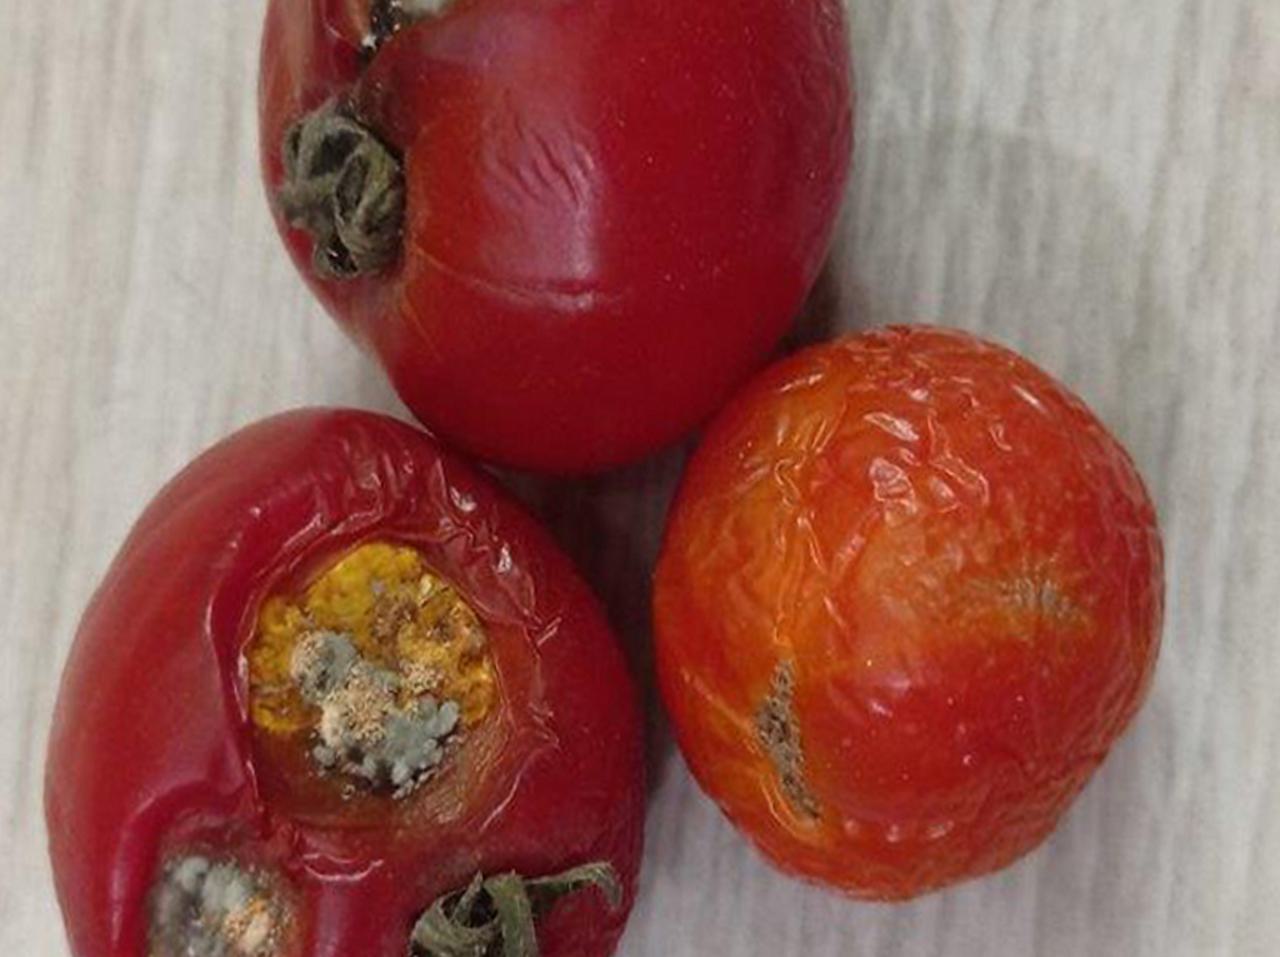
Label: Rotten